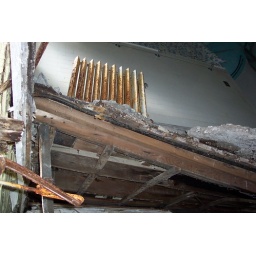
Another view. The buckling wall exacerbated and was exacerbated by the bathtub falling through this floor.